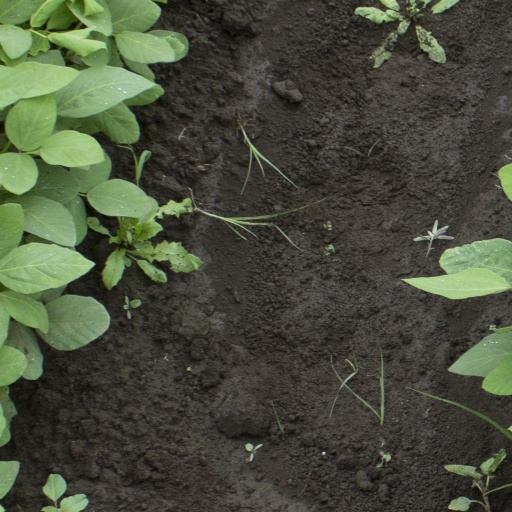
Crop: soybean